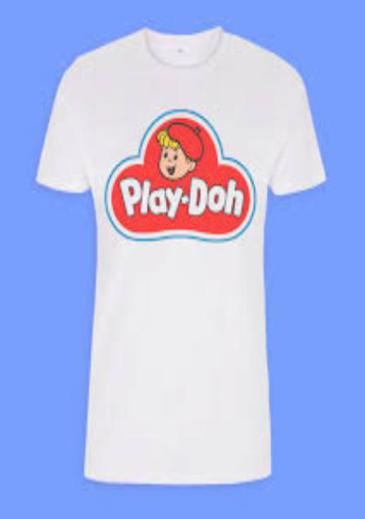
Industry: Leisure